Post-2008 Irish economic downturn

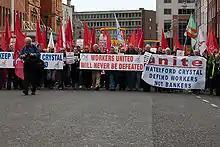
Workers march through Dublin against the government's response to the 2008 financial crisis, 2009

Following the May 2008 appointment of Brian Cowen as Taoiseach, the ruling Fianna Fáil party had been polling close to their 41% levels of the 2007 election but the party began to fall in the polls from September 2008. Their support fell to third place for the first time ever behind both leading opposition parties in a national opinion poll published in "The Irish Times" on 13 February 2009, polling only 22%. A 27 February poll, indicated that only 10% of voters were satisfied with the Government's performance, that over 50% would like an immediate general election. They gained about 24% of the vote in the June 2009 local elections and continued to languish as the crisis intensified during the remainder of the year, reaching a new low of 17% support in September 2009. During the 2009/2010 period opposition calls for an early election intensified and some of their own TDs resigned from the party supporting the calls and reducing the Government majority to single digits. The Government was urged by the courts to hold a long-delayed Donegal South by-election. By December 2010, following the IMF intervention, their support reached a further record low of 13% and their coalition partners, the Green Party, announced that they would withdraw support from Government in January 2011 once the 2011 budget had been passed. The Government announced that an election would take place in Spring 2011 but the intended date had to be brought forward to 25 February 2011 following a widely criticised cabinet reshuffle. Taoiseach Cowen was replaced as party leader by Micheál Martin. At the election, Fianna Fáil received 17% of the vote and their seats collapsed from 71 outgoing to a record low of 20. The Fine Gael and Labour opposition secured record seat gains but no overall majority and formed a coalition government.